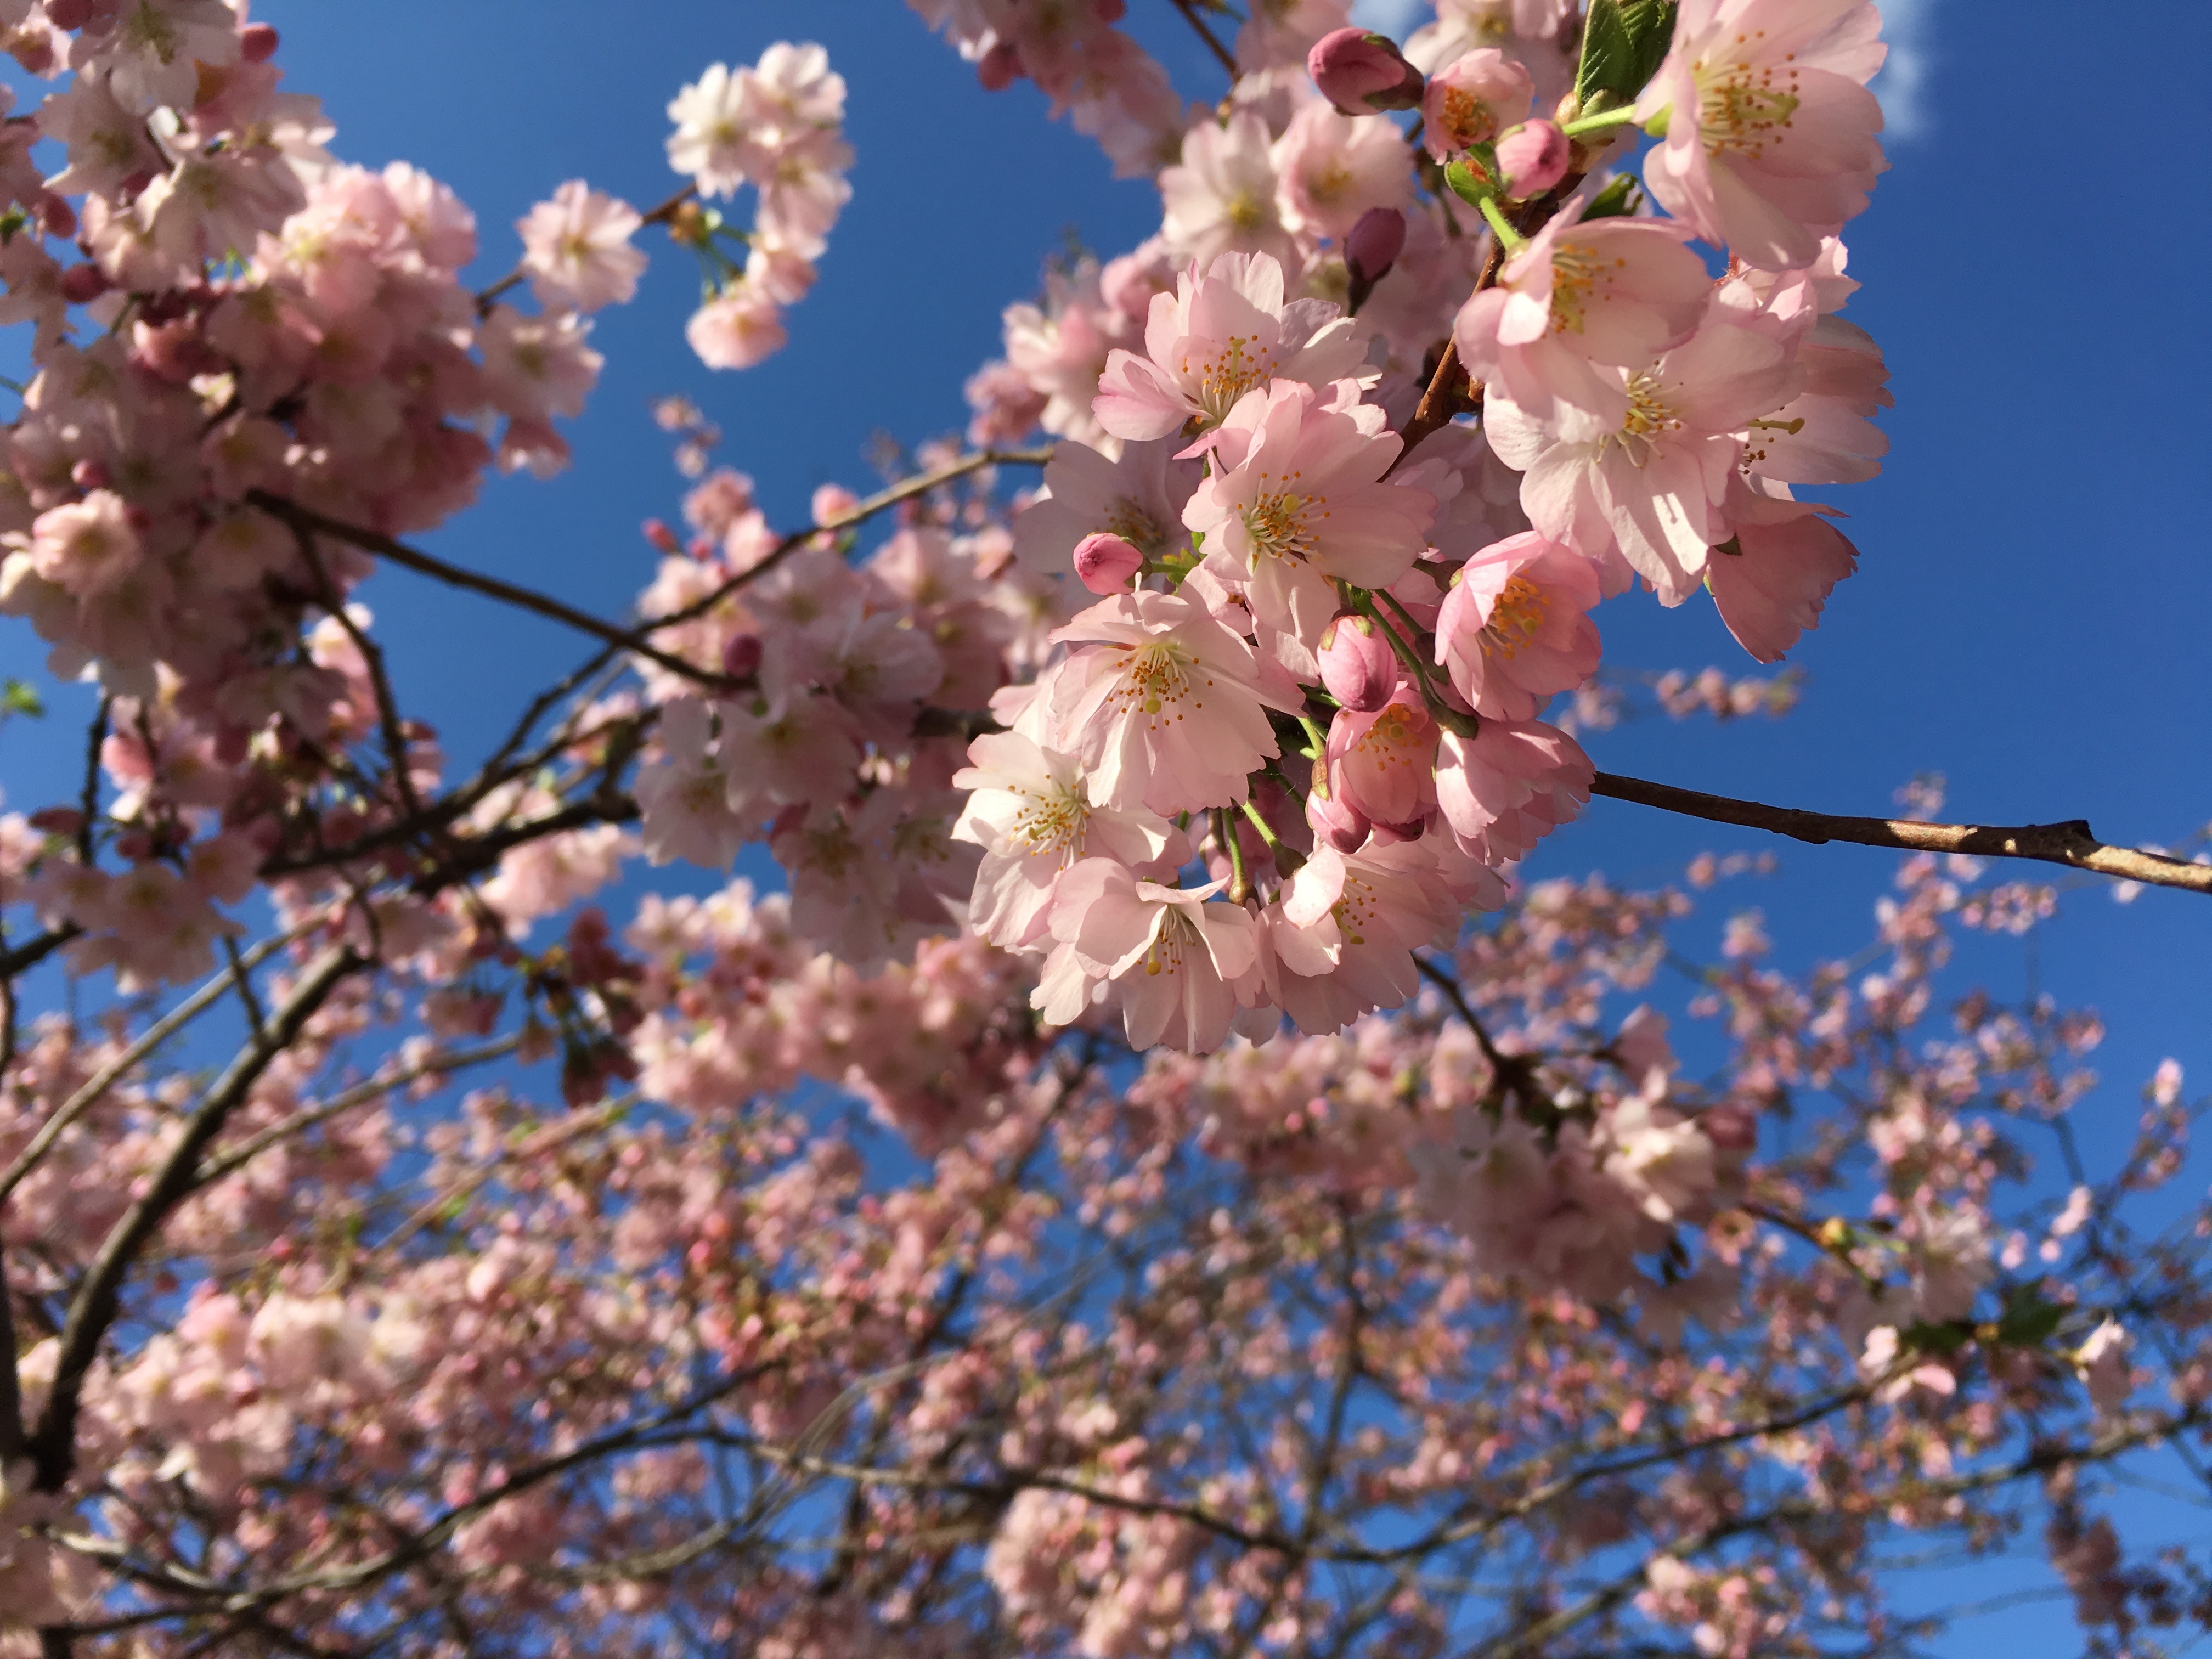
tree, nature, branch, blossom, plant, flower, food, spring, produce, pink, cherry blossom, cherry, flowering plant